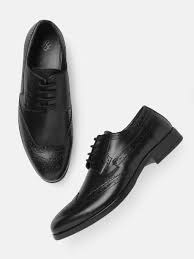
Label: Brogue